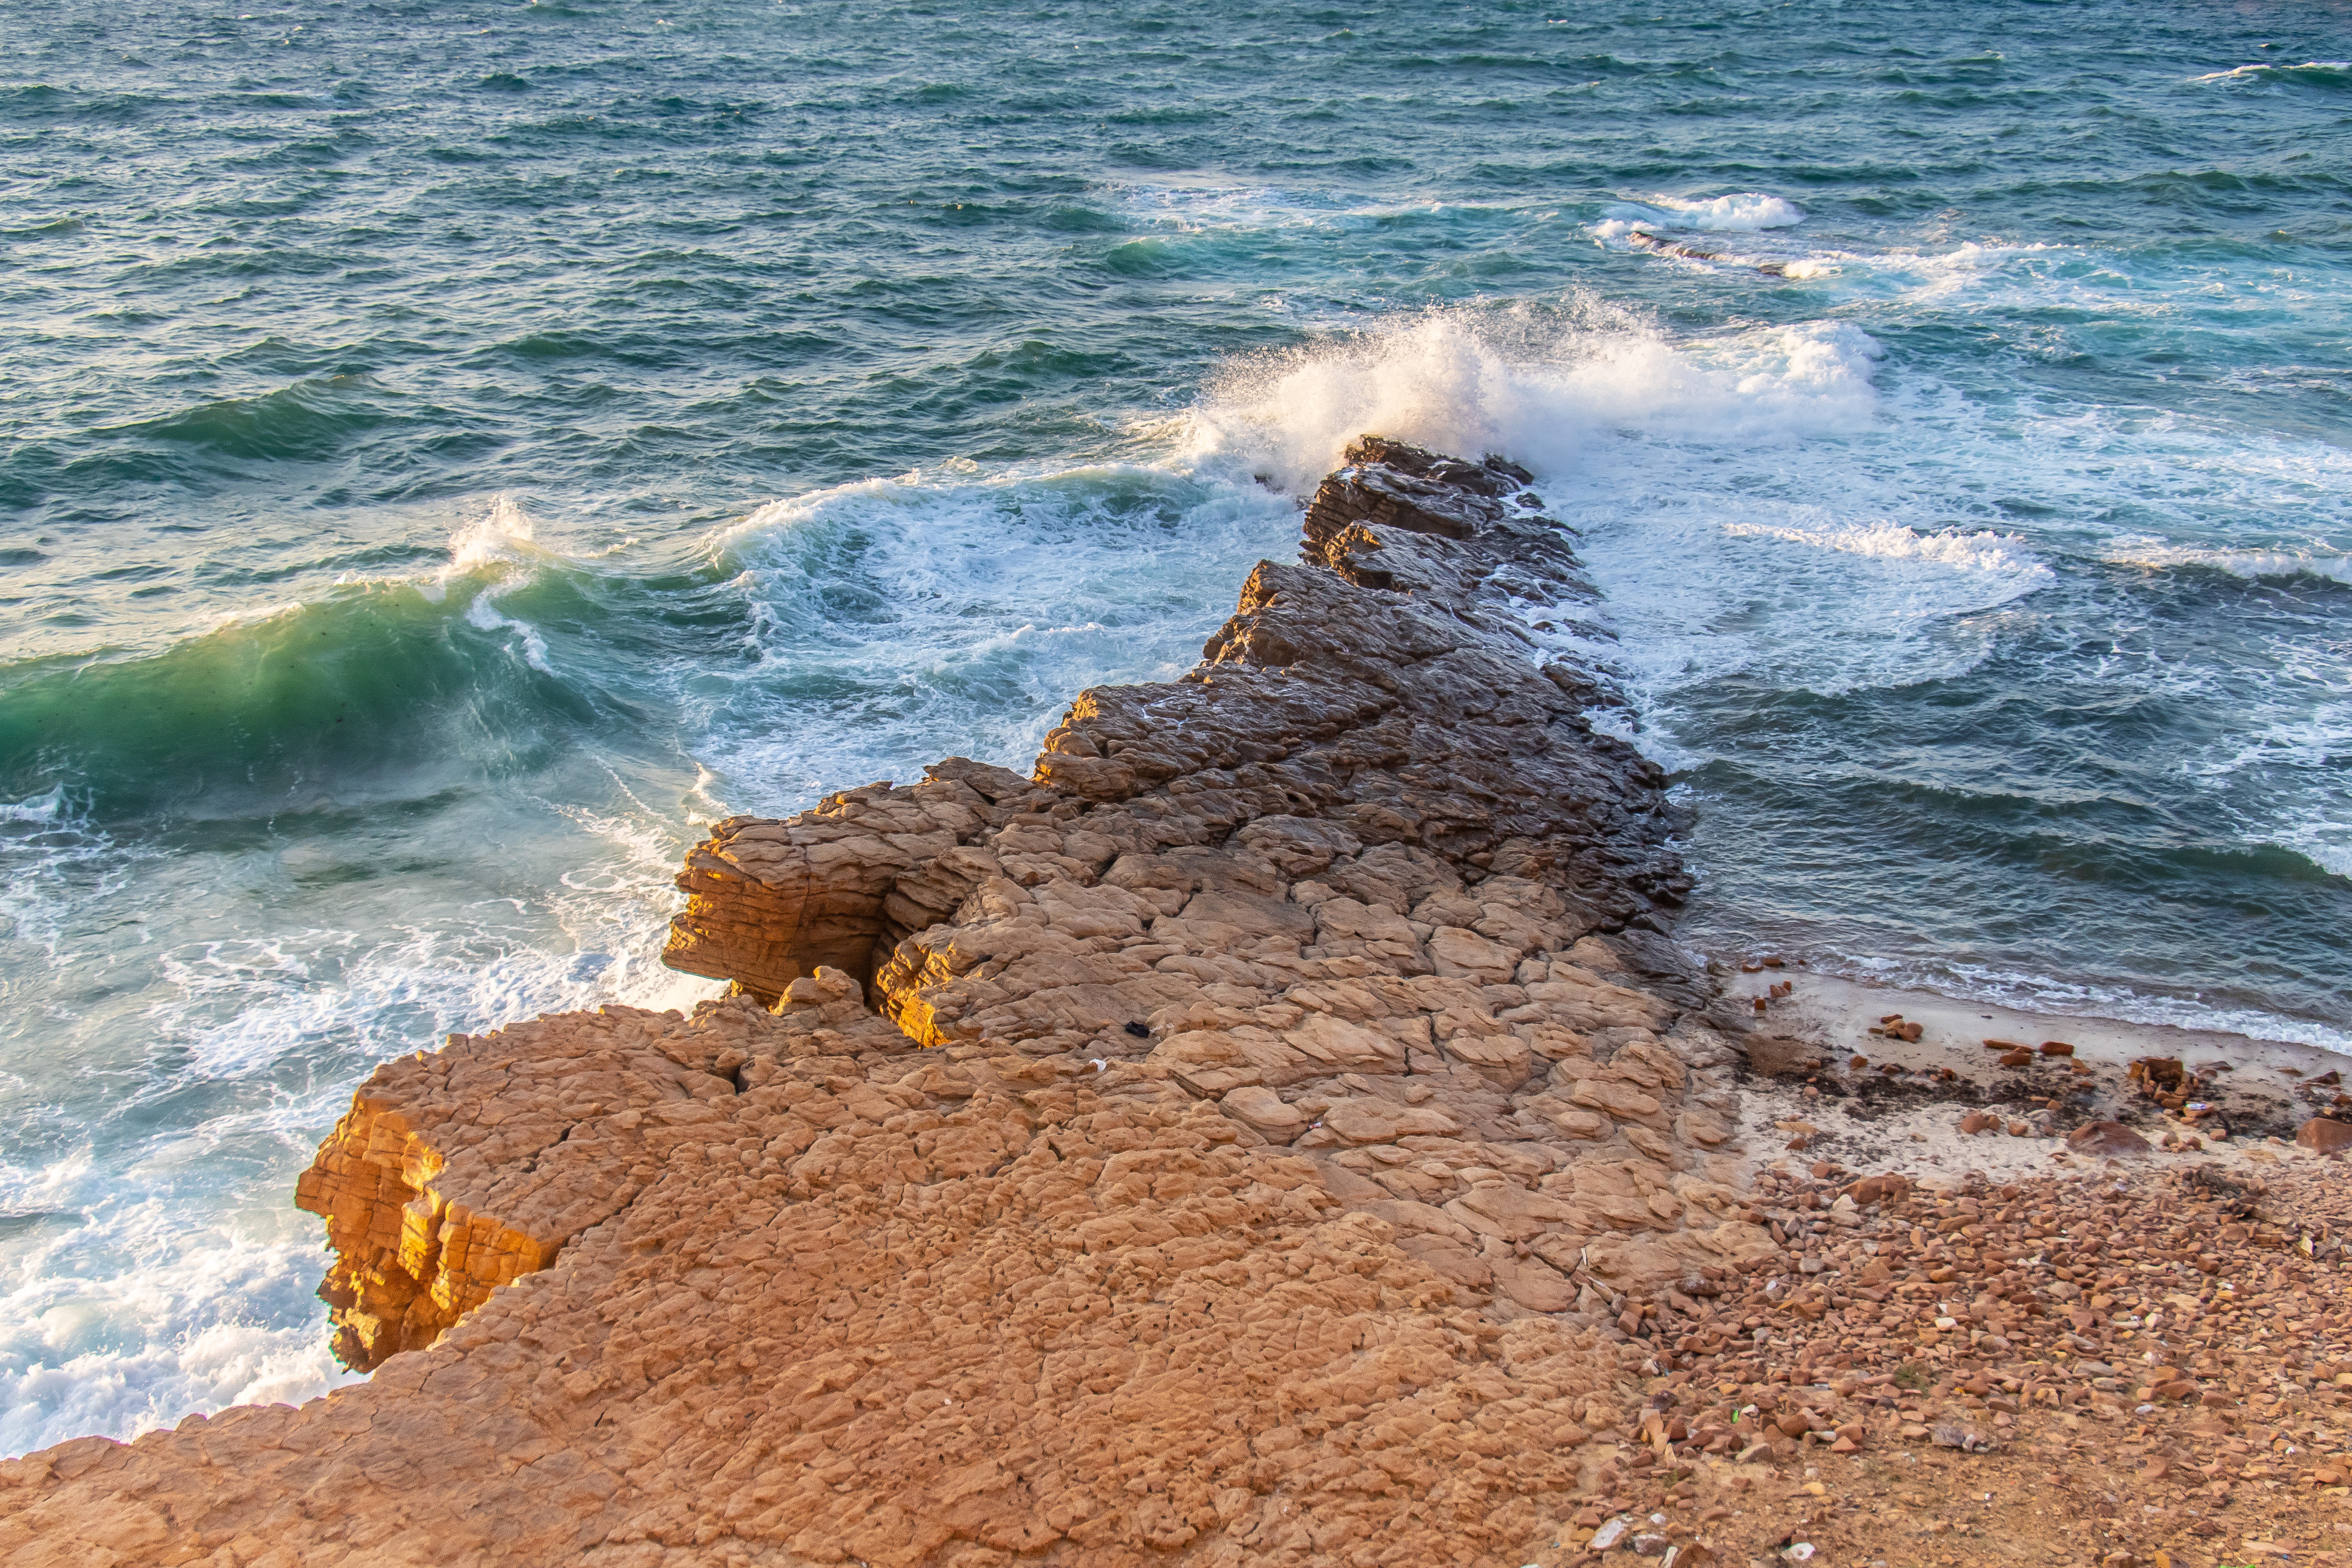
sea, water, coastal and oceanic landforms, watercourse, tree, natural landscape, wood, wind wave, horizon, formation, headland, landscape, shore, beach, rock, coast, geology, wind, cape, tropics, klippe, ocean, sand, soil, bedrock, wave, lake, bay, tide, promontory, cliff, outcrop, vacation, skerry